Sri City

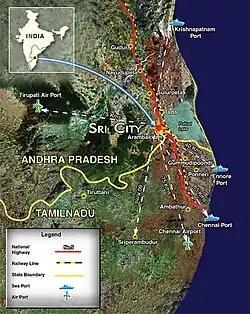
Sri City Map with distances

Sricity is located in close proximity to Asian Highway 45. The Tirupati Airport is the nearest airport (82 km) Tada and Arambakkam railway stations are nearest railway stations to Sricity. Chennai Port and Ennore Ports are the nearest port to the town. While, Krishnapatnam Port is located to the north of Sri City.